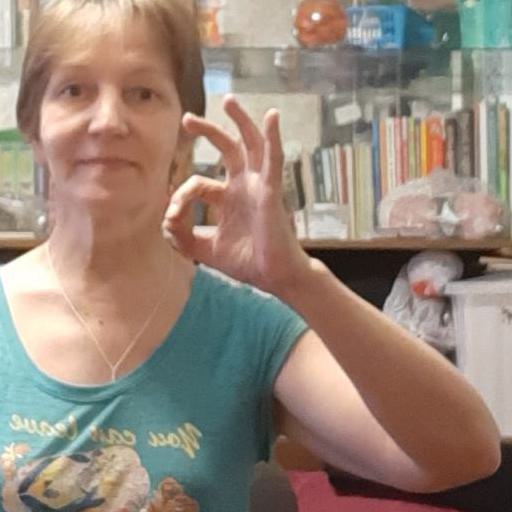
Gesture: ok